Sky position (RA, Dec in degrees): 179.464, 27.869
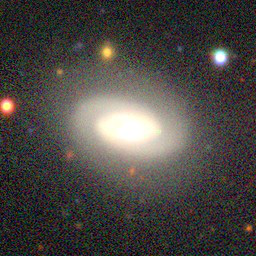
Galaxy morphology: Barred Spiral Galaxies